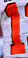
Number: 1